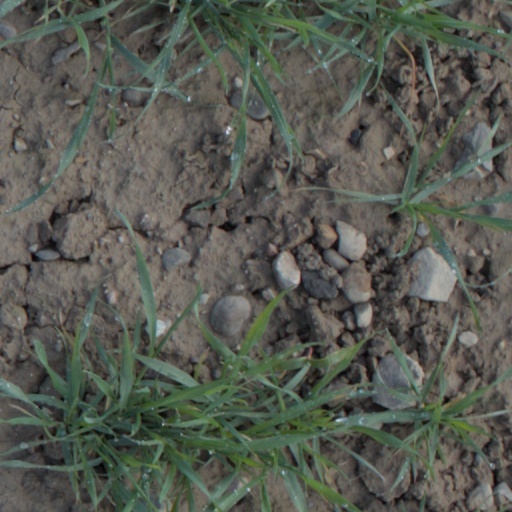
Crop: wheat